Ada Natali

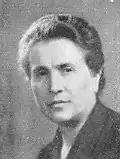

Ada Natali (5 March 1898 – 27 April 1990) was an Italian politician. She served in the Italian Chamber of Deputies and was also the first woman to serve as mayor in Italy .